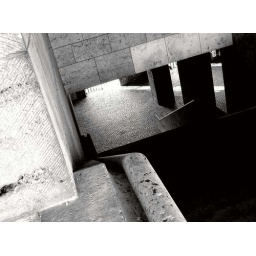
Berlin in black and white (2007)